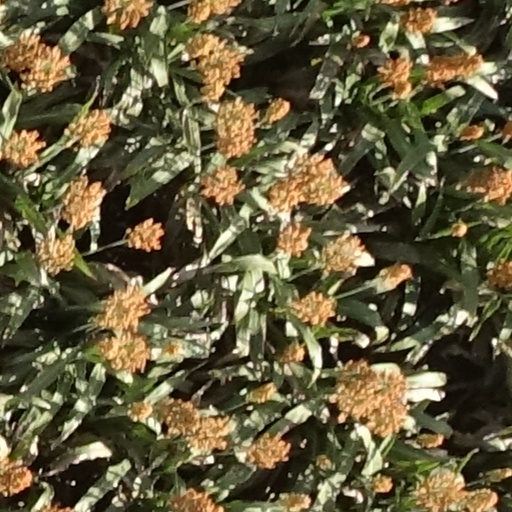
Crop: sorghum